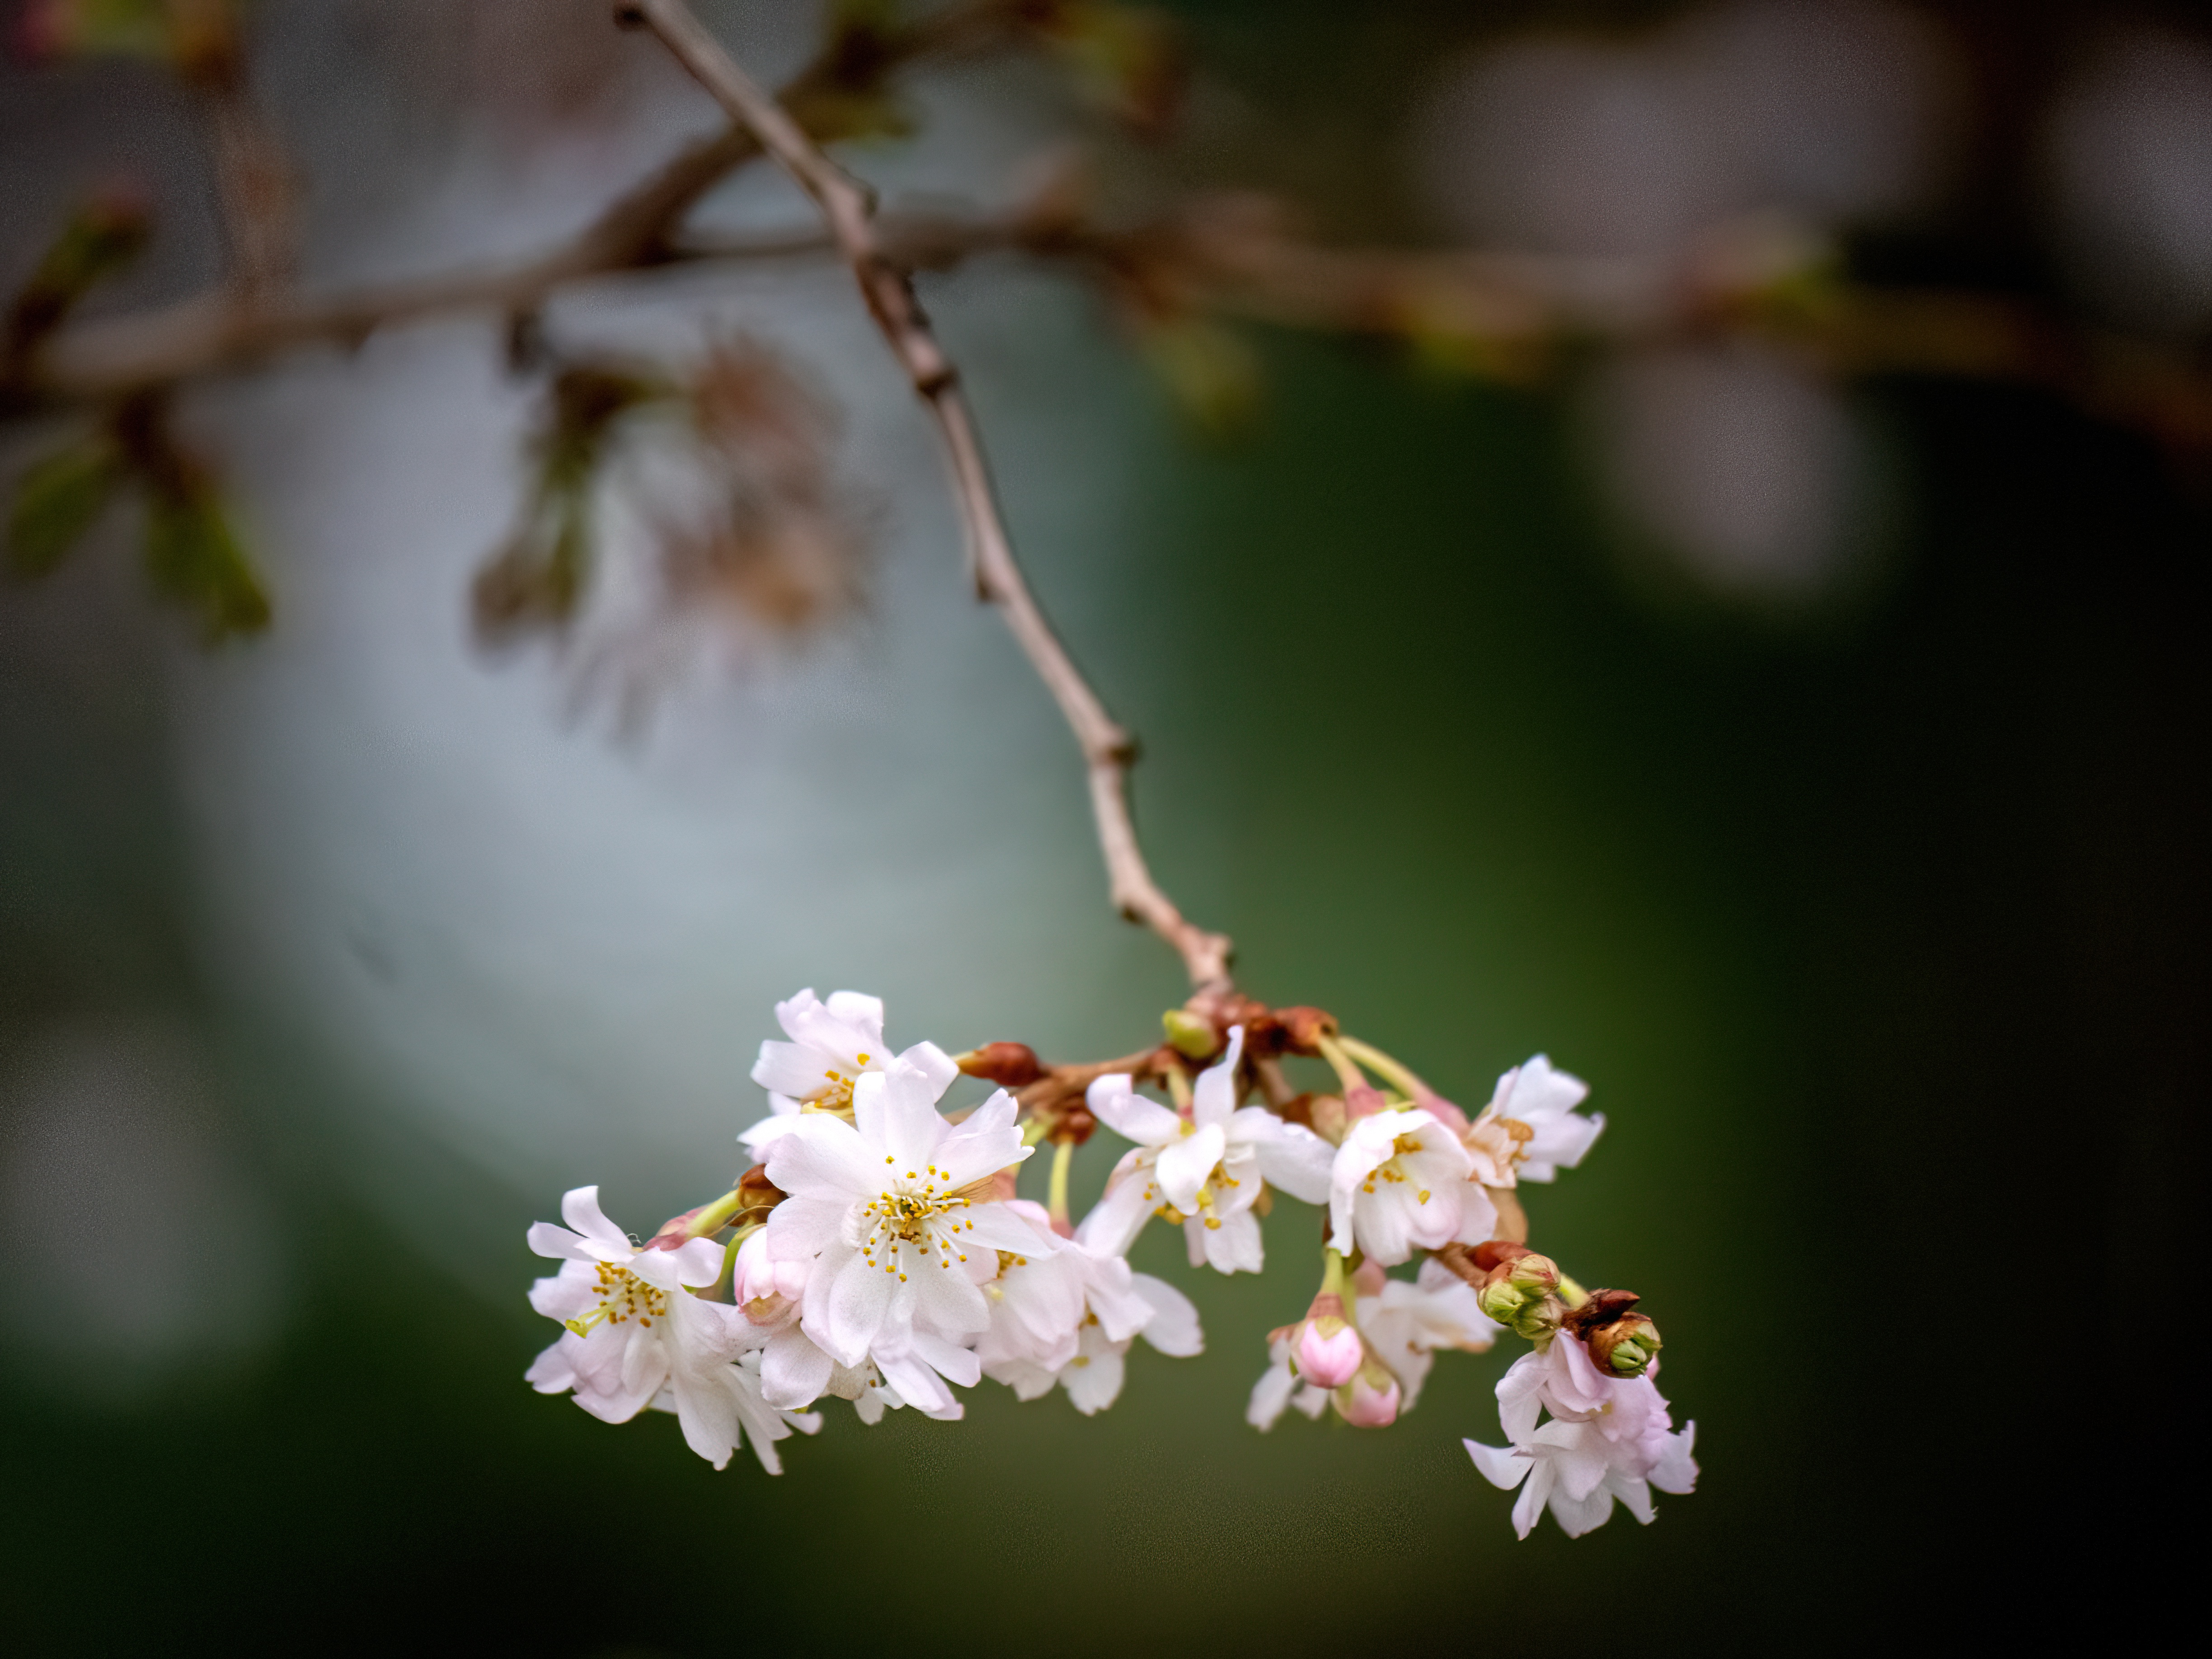
flower, plant, petal, twig, natural landscape, tree, terrestrial plant, flowering plant, blossom, Tints and shades, cherry blossom, macro photography, plant stem, Pedicel, pollen, prunus, peach, still life photography, wildflower